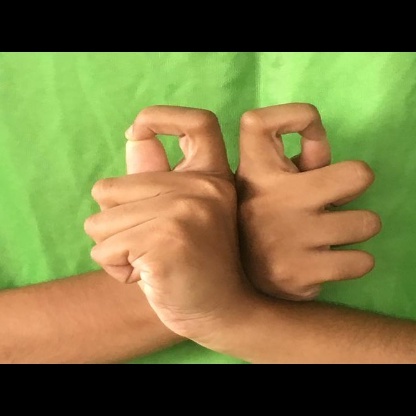
Mudra: Berunda